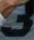
Number: 3